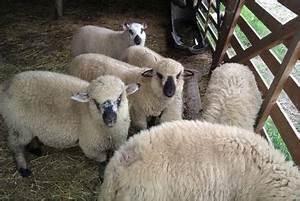
sheep